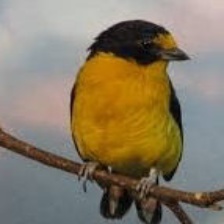
Species: ANTILLEAN EUPHONIA
Scientific name: EUPHONIA MUSICA